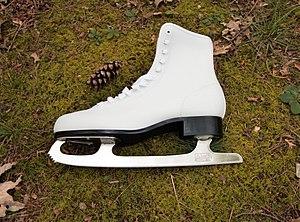
Les patins à glace sont des chaussures montées sur lames et utilisées pour se déplacer sur la glace.